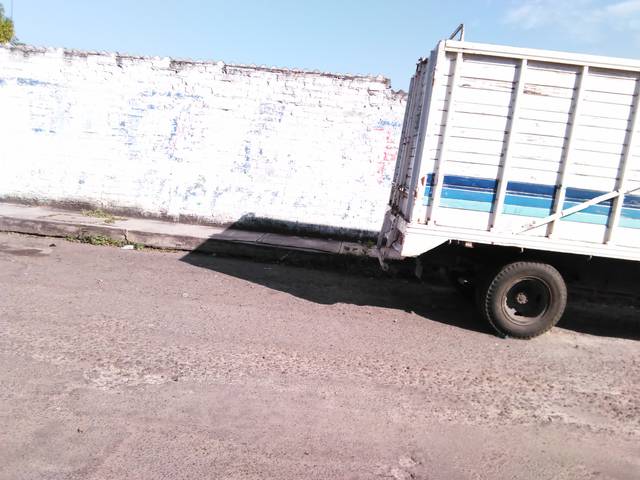
Region: Mexico
Coordinates: 21.487, -104.891